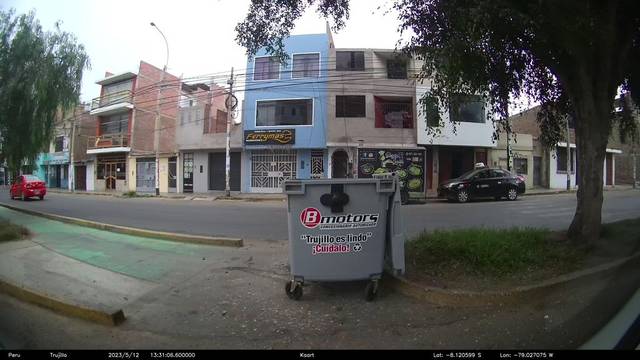
Region: Peru
Coordinates: -8.121, -79.027